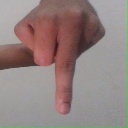
अक्षर: प